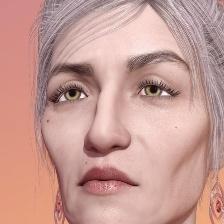
Label: faces